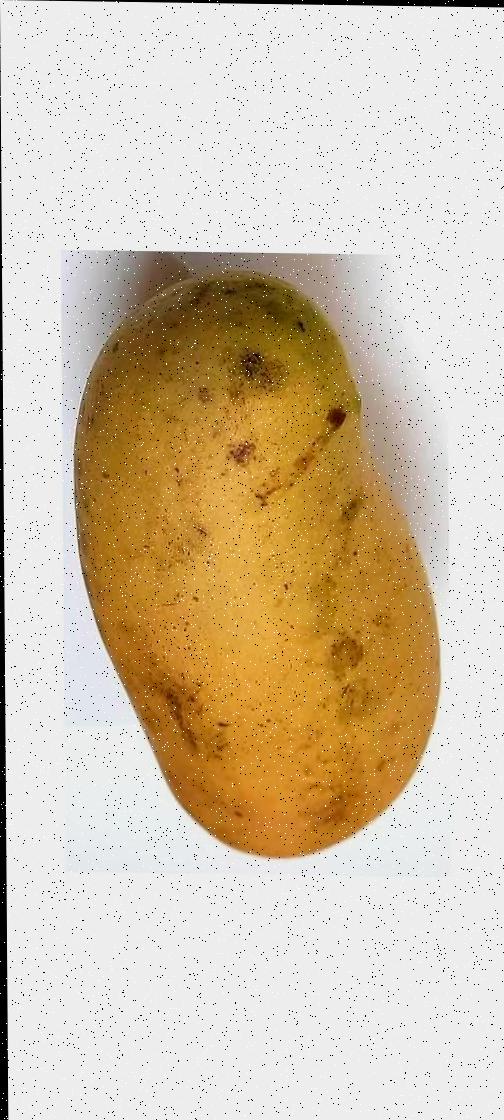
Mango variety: Banana Mango